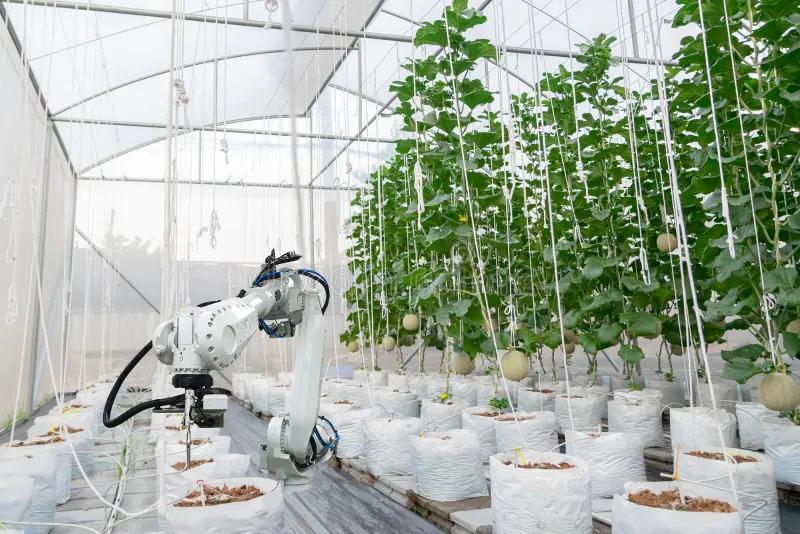
Miche yenye rangi ya kijani kibichi, iliyoota na kumea vizuri, ndani ya jumba la kitalu iliyopandwa kwa kutumia mashine maalumu za kisasa, za kuotesha mbegu zenye rutuba na madini stahiki kwa ukuaji wa mazao.